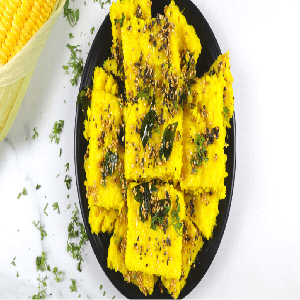
Dish: dhokla